West Siberian Plain

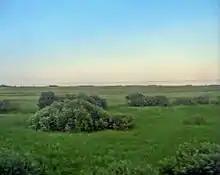
Western Siberian plain seen from the Trans-Siberian railway outside Tatarskaya

The West Siberian Plain is located east of the Ural Mountains mostly in the territory of Russia. It is one of the Great Russian Regions and has been described as the world's largest unbroken lowland – more than 50 percent is less than above sea level—and covers an area of about 2.6– which is about one third of Siberia. It extends from north to south for , reaching its maximum width of in its southern part. from the Arctic Ocean to the foothills of the Altai Mountains, and from east to west for from the Yenisei River to the Ural Mountains. Besides the Yenisei, other main rivers in the West Siberian Plain are from west to east the Irtysh, Ob, Nadym, Pur and Taz. There are many lakes and swamps and large regions of the plains are flooded in the spring.